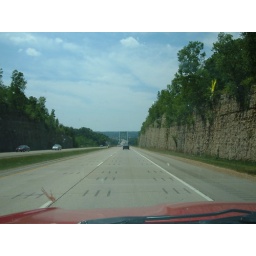
rock cut to Mississippi River bridge in distance Dubuque